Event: Nepal Earthquake
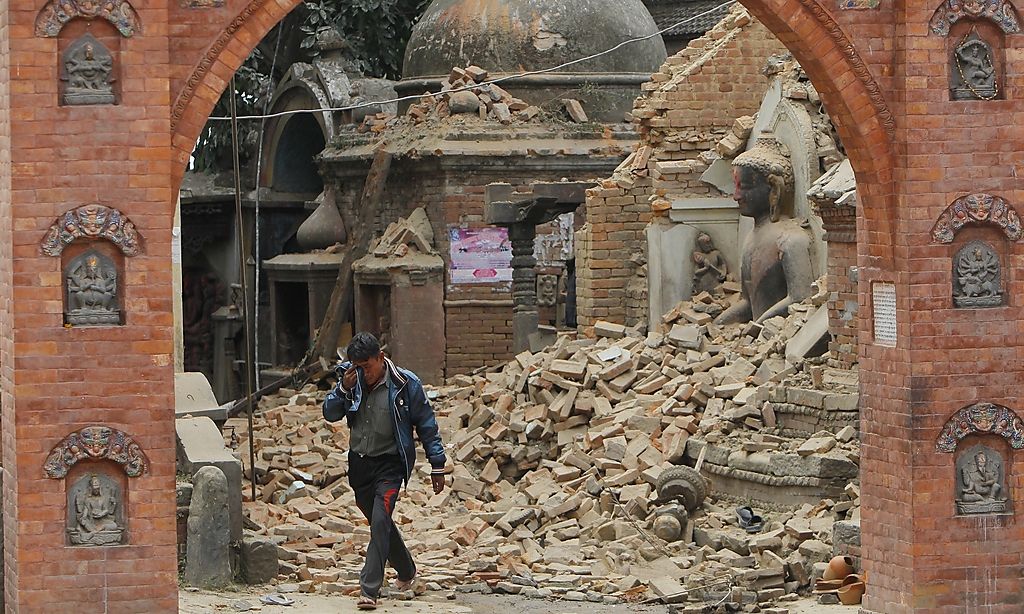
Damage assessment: damage